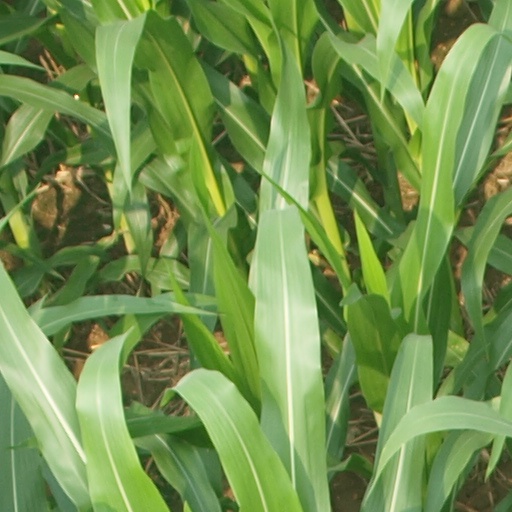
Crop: maize; corn